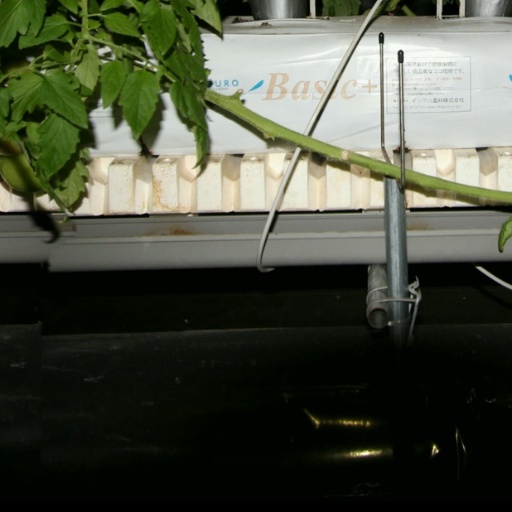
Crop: tomato